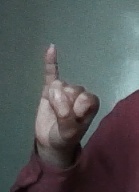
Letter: meem